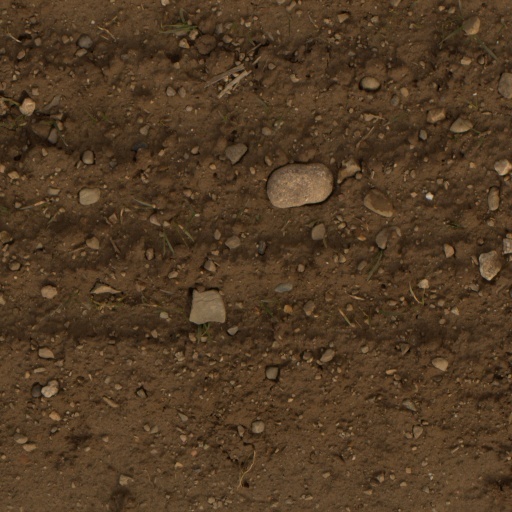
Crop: wheat